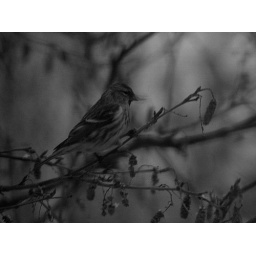
Bird in a tree outside our classroom